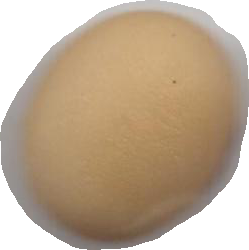
Variety: Anjasmoro